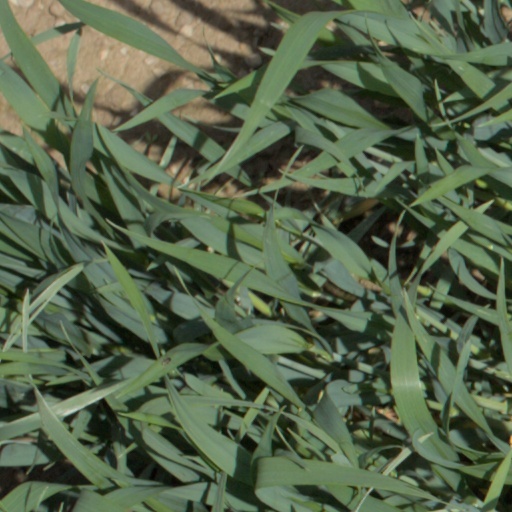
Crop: wheat